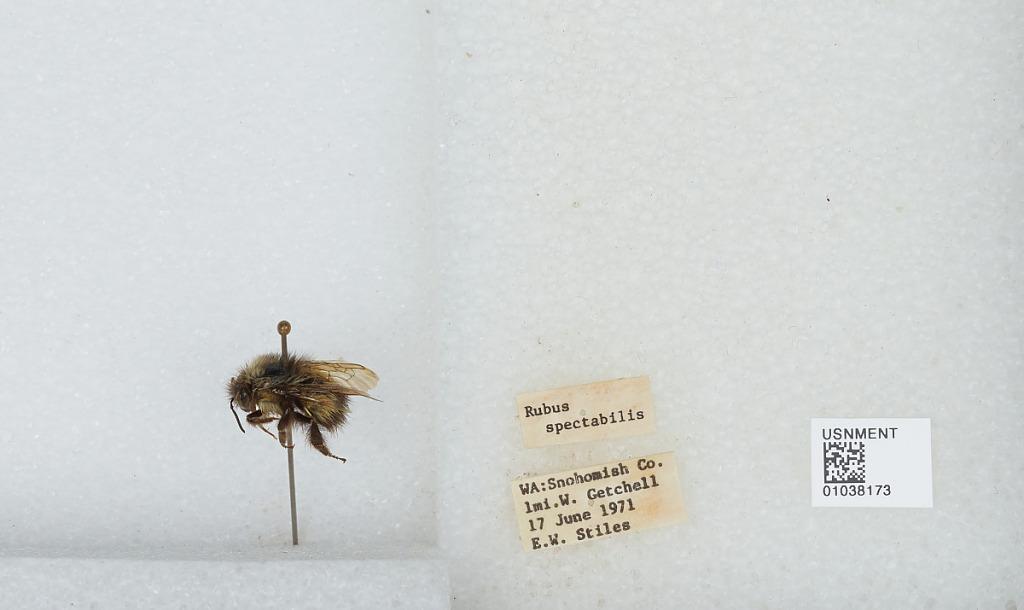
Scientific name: Bombus (Pyrobombus) sitkensis Nylander
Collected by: E. Stiles
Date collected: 1971-6-17
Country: United States
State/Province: Washington
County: Snohomish
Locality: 1 mile west of Getchell
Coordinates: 48.0722, -122.119